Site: brandenburg
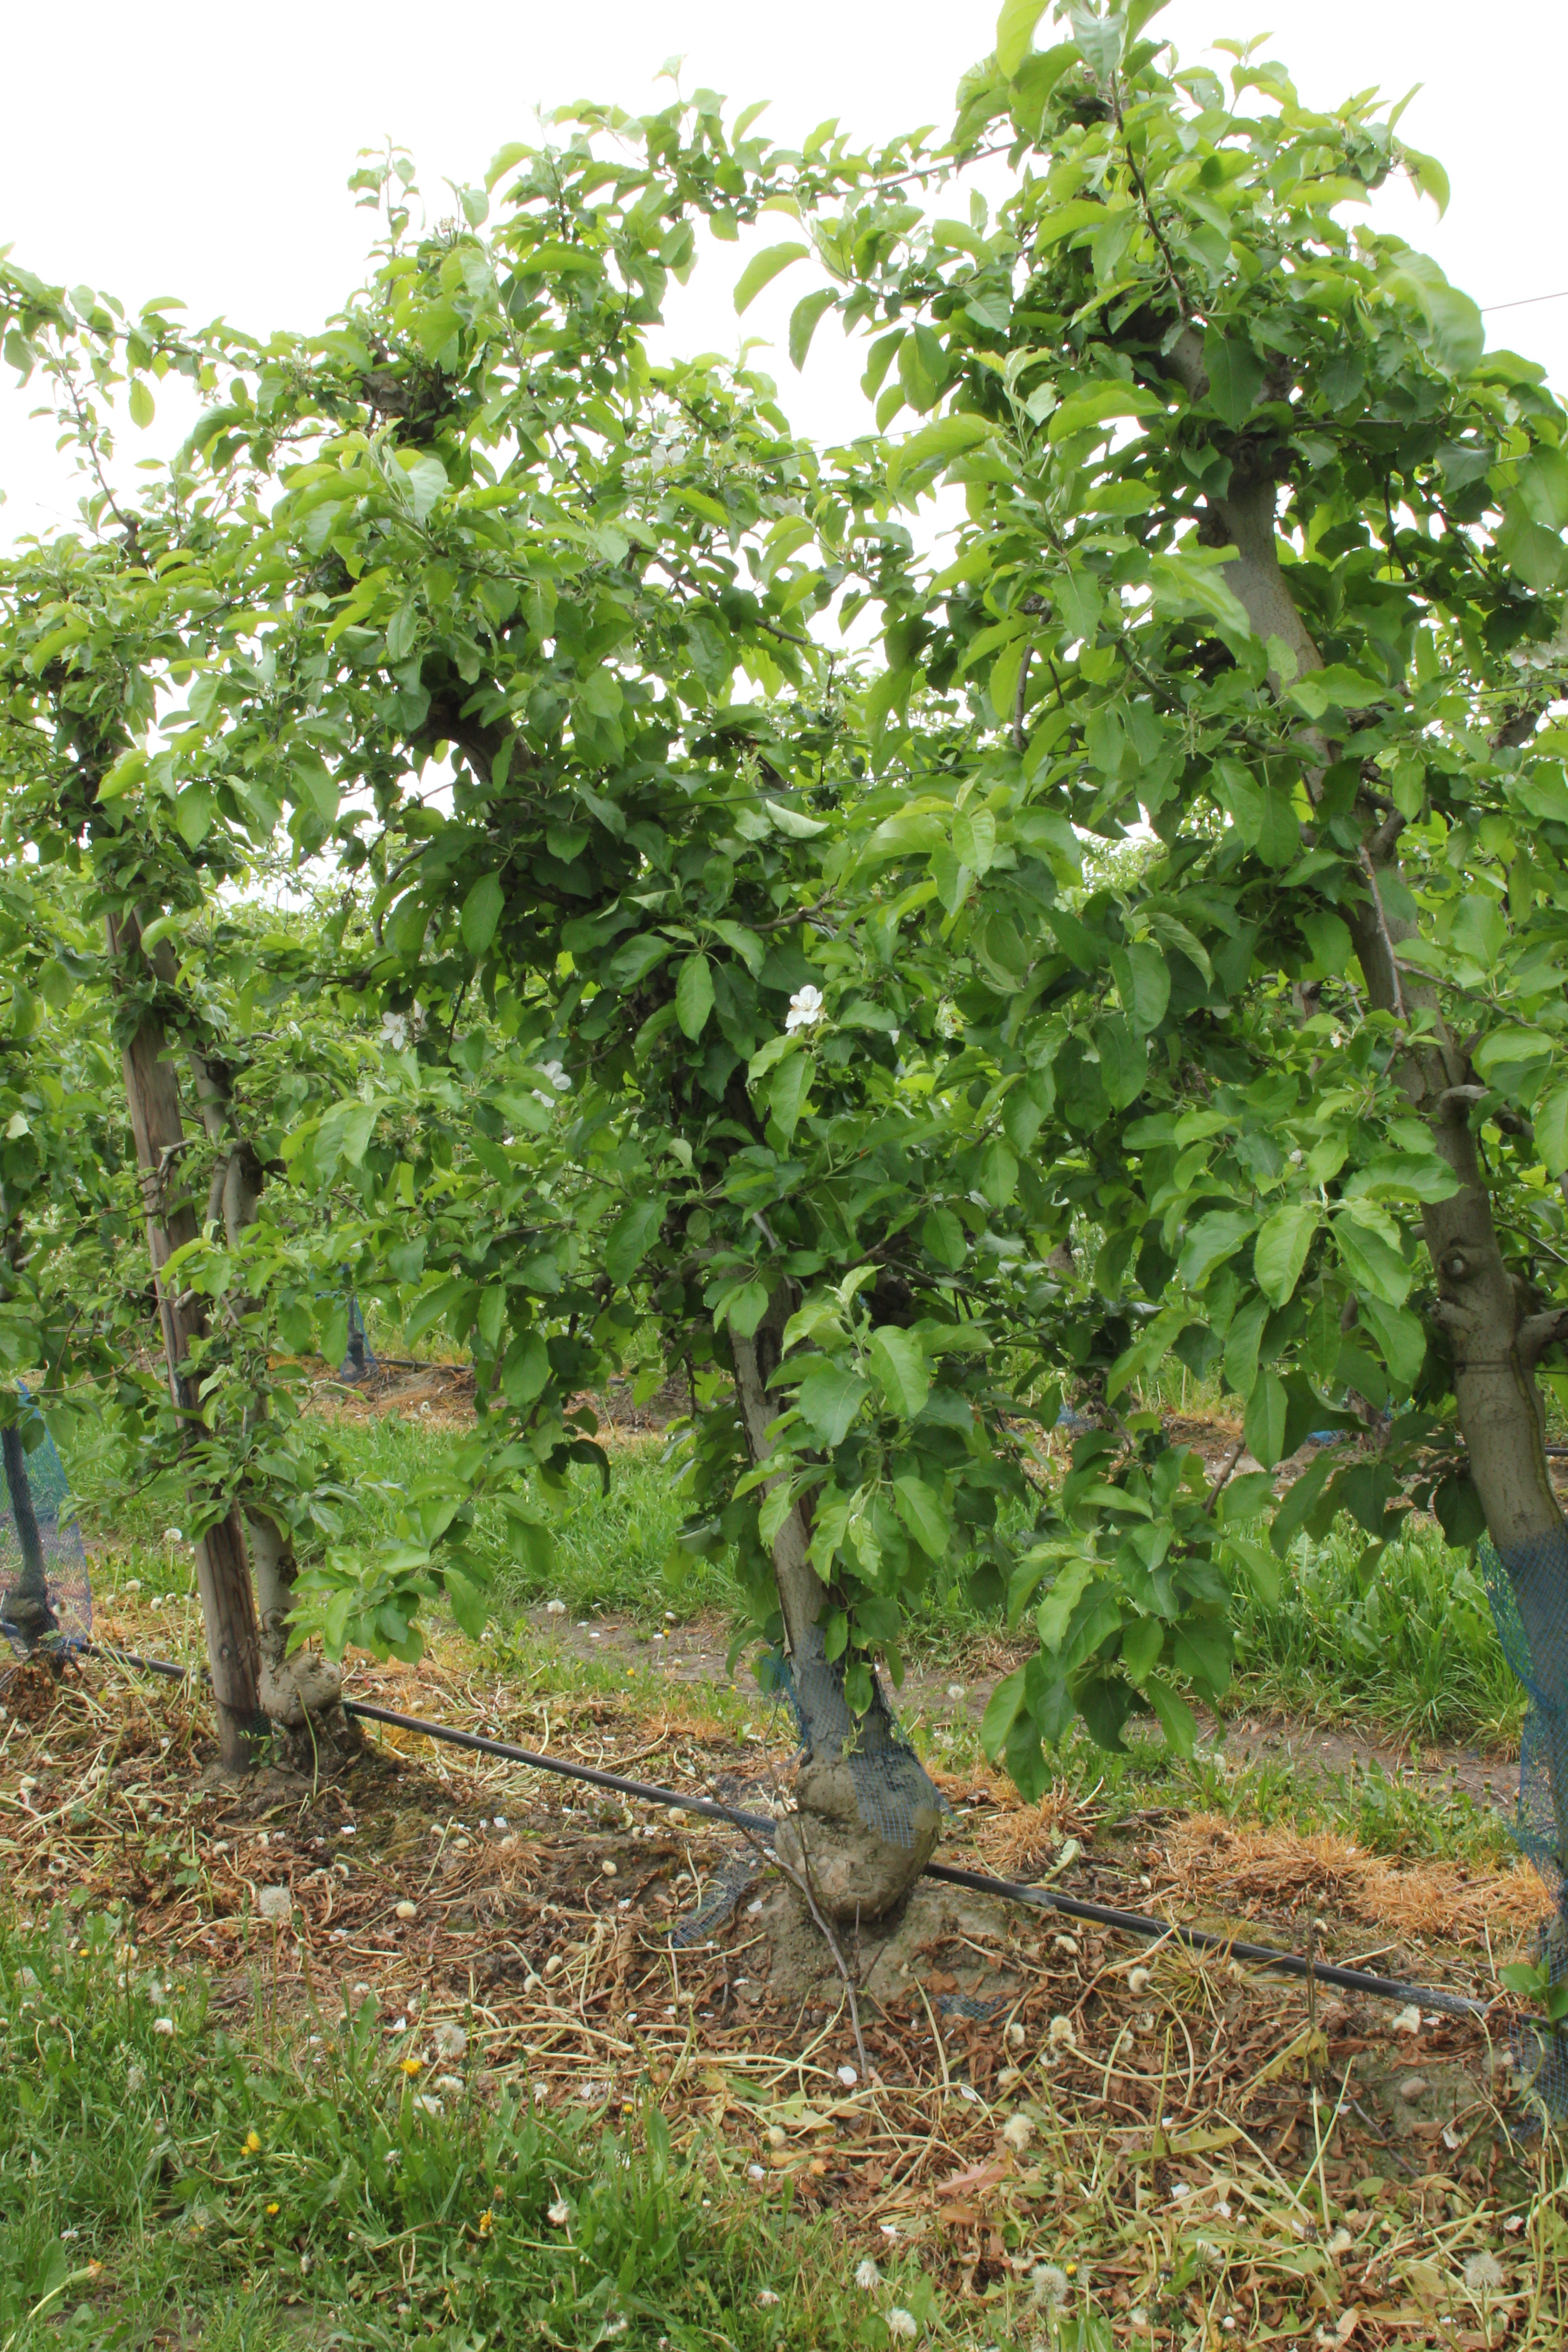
Growth stage (BBCH 67): Flowering